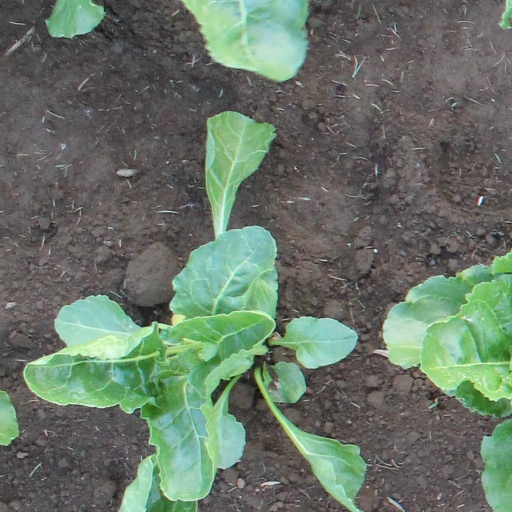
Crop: sugar beet